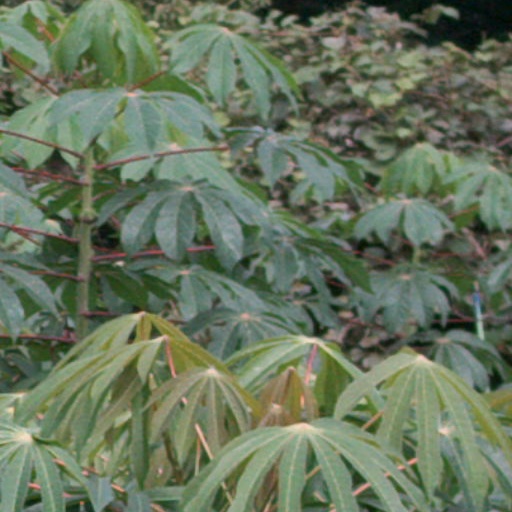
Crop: cassava